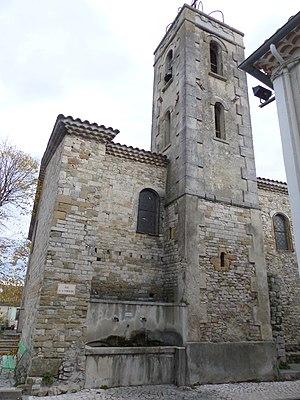
Charols (Drôme, France), dans la plaine des Andrans, église St Jean-Baptiste, extérieur. Commencée au IXe siècle, elle serait une des deux plus anciennes églises du département.